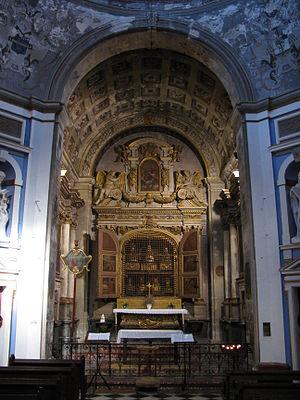
Chapelle royale St Anne, Cathédrale d'Apt
Apt est une commune française, sous-préfecture du département de Vaucluse, dans la région Provence-Alpes-Côte d'Azur.
Sainte Anne est la mère de la Vierge Marie dans la tradition catholique ainsi que dans la tradition musulmane sous le nom de Hannah. Aucun texte du Nouveau Testament ne mentionne la figure d'Anne qui apparaît dans des apocryphes dont la critique historique estime que, tout comme les récits d'enfance ajoutés tardivement aux évangiles selon Luc et selon Matthieu, ils sont encore plus légendaires que la partie centrale des évangiles. Il n'est toutefois pas exclu que ces textes contiennent certaines traces historiques. Comme dans les évangiles canoniques, ceux qui ont été déclarés apocryphes effectuent de nombreux parallèles avec des passages de l'Ancien Testament, pour convaincre leurs lecteurs de leur démonstration. Ainsi dans la tradition catholique, le personnage d'Anne fait souvent référence à son homonyme Anne, mère de Samuel, prophète et dernier juge d'Israël. Il en est de même dans la tradition musulmane.
La cathédrale Sainte-Anne d'Apt, placée durant tout le Moyen Âge sous le double patronage de Notre-Dame et Saint-Castor, est la cathédrale de l'ancien diocèse d'Apt. Située dans la ville d'Apt, elle est classée monument historique depuis 1846. C'est l'une des plus anciennes églises d'Occident à avoir mis en honneur le culte d'Anne, l'aïeule du Christ. Déjà, au cours du XIIᵉ siècle sa fête y était célébrée le 26 juillet au cours d'un office à neuf leçons. Son culte s'établit définitivement au XIVᵉ siècle. Urbain V, dès 1370, fit rajouter dans son Missel une messe en son honneur avec une miniature de la sainte et Urbain VI l'étendit à toute l'Église, en 1382, lors du mariage de Richard II avec Anne de Bohême. Enfin Grégoire XII, par une bulle du 1ᵉʳ mai 1584 fixa sa fête au 26 juillet.